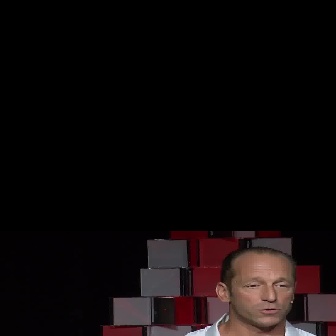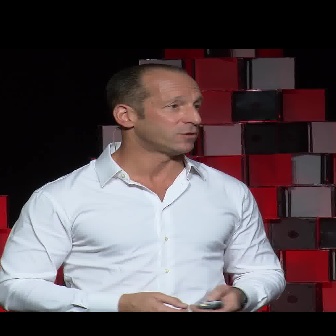
  Please identify the target specified by the bounding box [215,245,297,327] in the first image and locate it in the second image. Return the coordinates in [x_min,y_min,x_max,y_max] format.
Answer: [111,62,202,153]